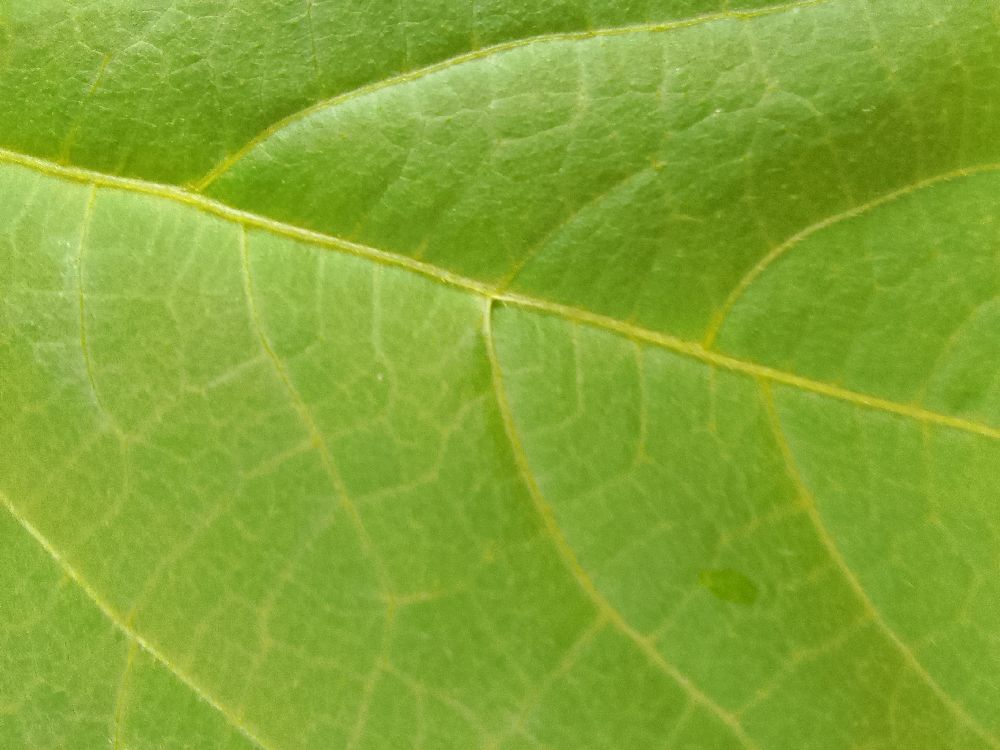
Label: healthy